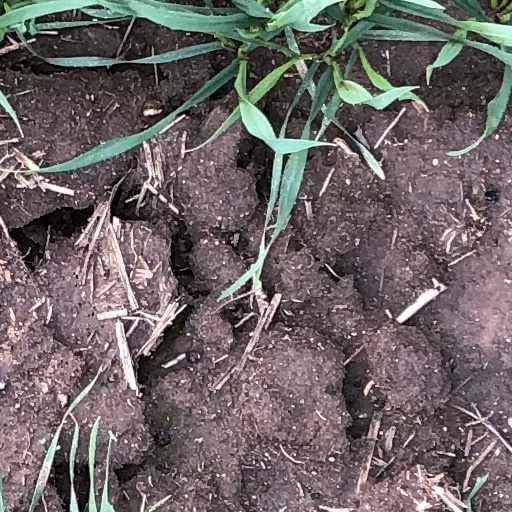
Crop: wheat